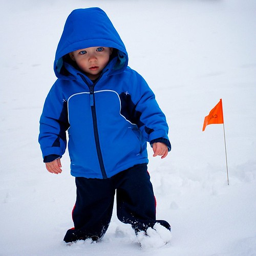
late gothic revival structure playing in the snow